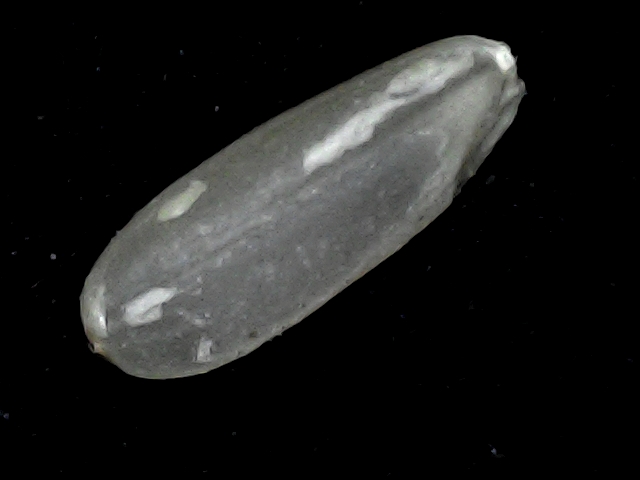
Rice variety: BR22